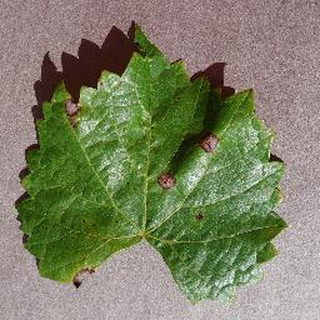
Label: grape_black_rot